Israel Defense Forces

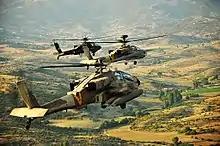
Two IAF Apache AH-64D Longbows and one Greek AH-64A fly above the Greek countryside during a joint exercise, June 2011.

The United Kingdom has supplied equipment and spare parts for Sa'ar 4.5-class missile boats and F-4 Phantom fighter-bombers, components for small-calibre artillery ammunition and air-to-surface missiles, and engines for Elbit Hermes 450 Unmanned aerial vehicles. British arms sales to Israel mainly consist of light weaponry, and ammunition and components for helicopters, tanks, armoured personnel carriers, and combat aircraft.